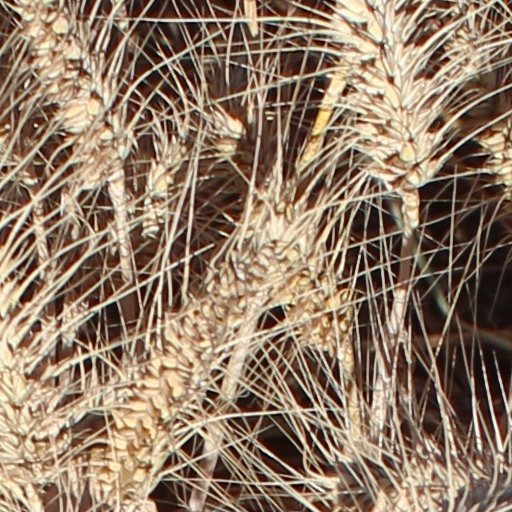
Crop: wheat